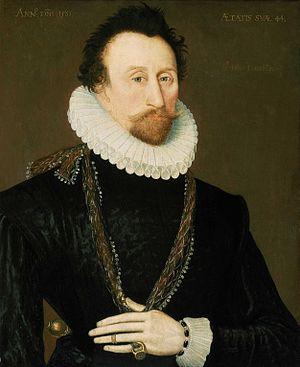
La guerre anglo-espagnole de 1585-1604 est un conflit intermittent, ponctué de batailles importantes mais très éloignées les unes des autres, et ayant opposé les royaumes d'Angleterre d'Élisabeth Iʳᵉ et d'Espagne de Philippe II.
Les Chiens de Mer sont des aventuriers anglais, ou des pirates, à l'époque de la reine Élisabeth Iʳᵉ d'Angleterre. Ils furent actifs de 1560 à 1605.
John Hawkins, parfois écrit John Hawkyns, était un constructeur de navires, riche négociant, navigateur, et marchand d’esclaves anglais.